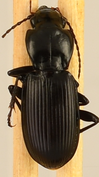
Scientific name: Pterostichus protractus
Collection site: Rocky Mountains NEON (RMNP), plot RMNP_016